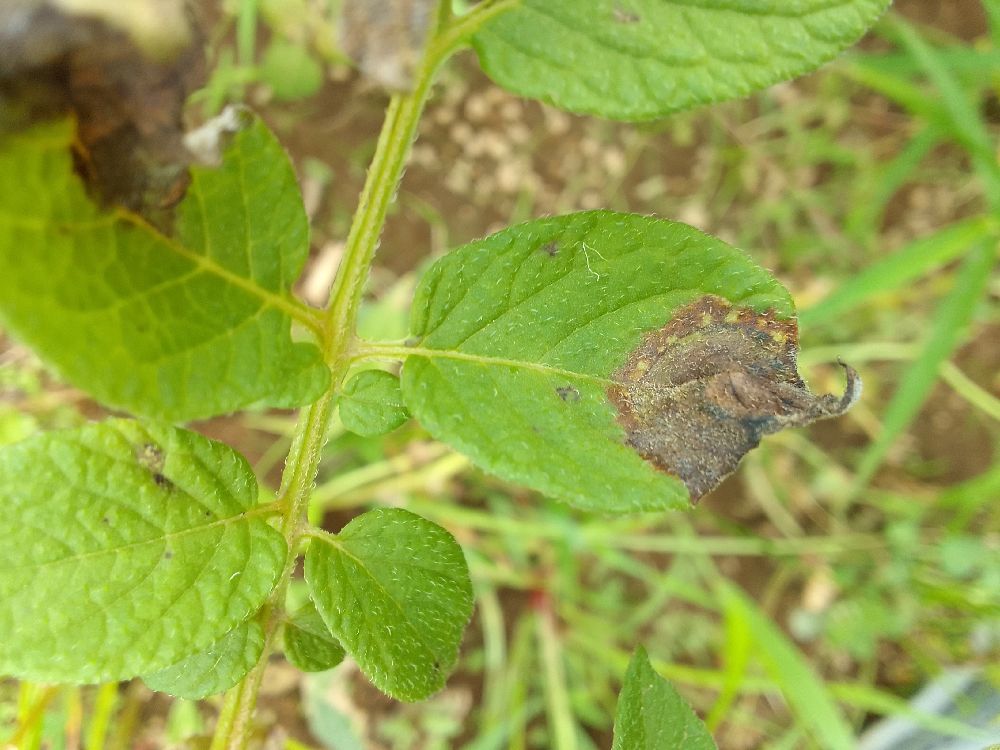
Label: Late blight